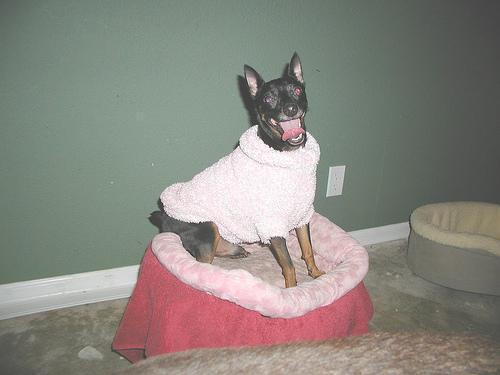
miniature_pinscher